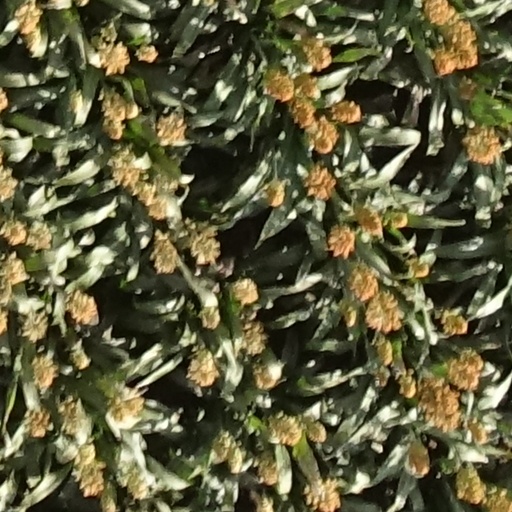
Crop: sorghum